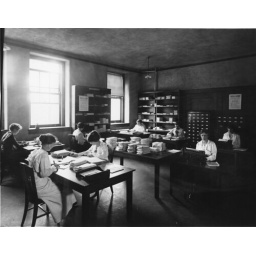
Food conservation work headquarters in the home economics building (now Comstock Hall) in October ...